Date Narikuni

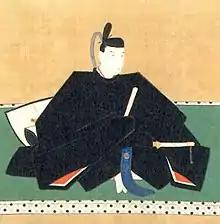
Portrait of Date Narikuni at Sendai City Museum

was an late-Edo period Japanese samurai, and the 12th "daimyō" of Sendai Domain in the Tōhoku region of northern Japan, and the 28th hereditary chieftain of the Date clan.